Patiala Shahi Pagg

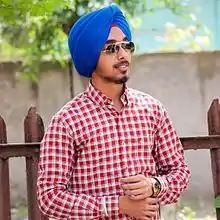
A man wearing Patiala Shahi turban ("pagg")

Patiala Shahi is a style of turban ("pagg") common among Sikh men, originating in Punjab, India.